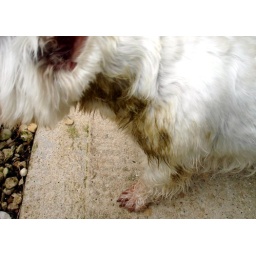
Daisy has rolled in some cow manure ... even though she KNOWS a bath will follow ...